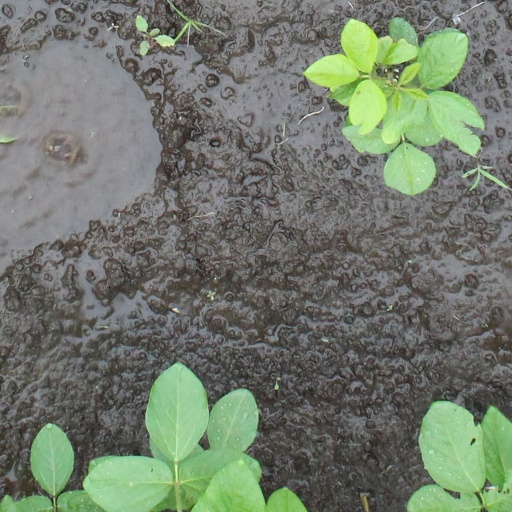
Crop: soybean